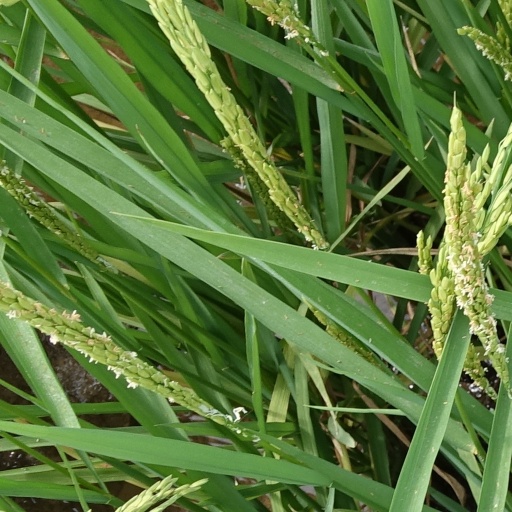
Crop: rice